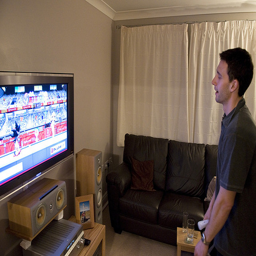
A guy is standing up while playing a video game.
A man standing in front of a flat screen TV.
a man that has a wii remote in his hand
A man in a living room playing a video game.
Person standing in front of a television playing video games.